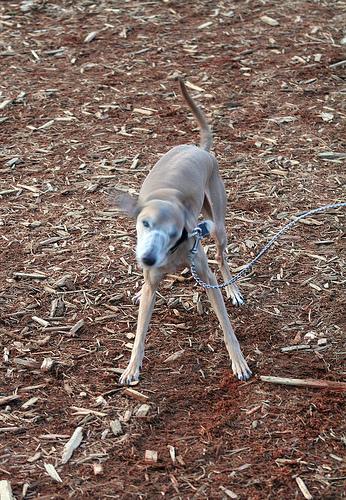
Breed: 238-n000099-Italian_greyhound